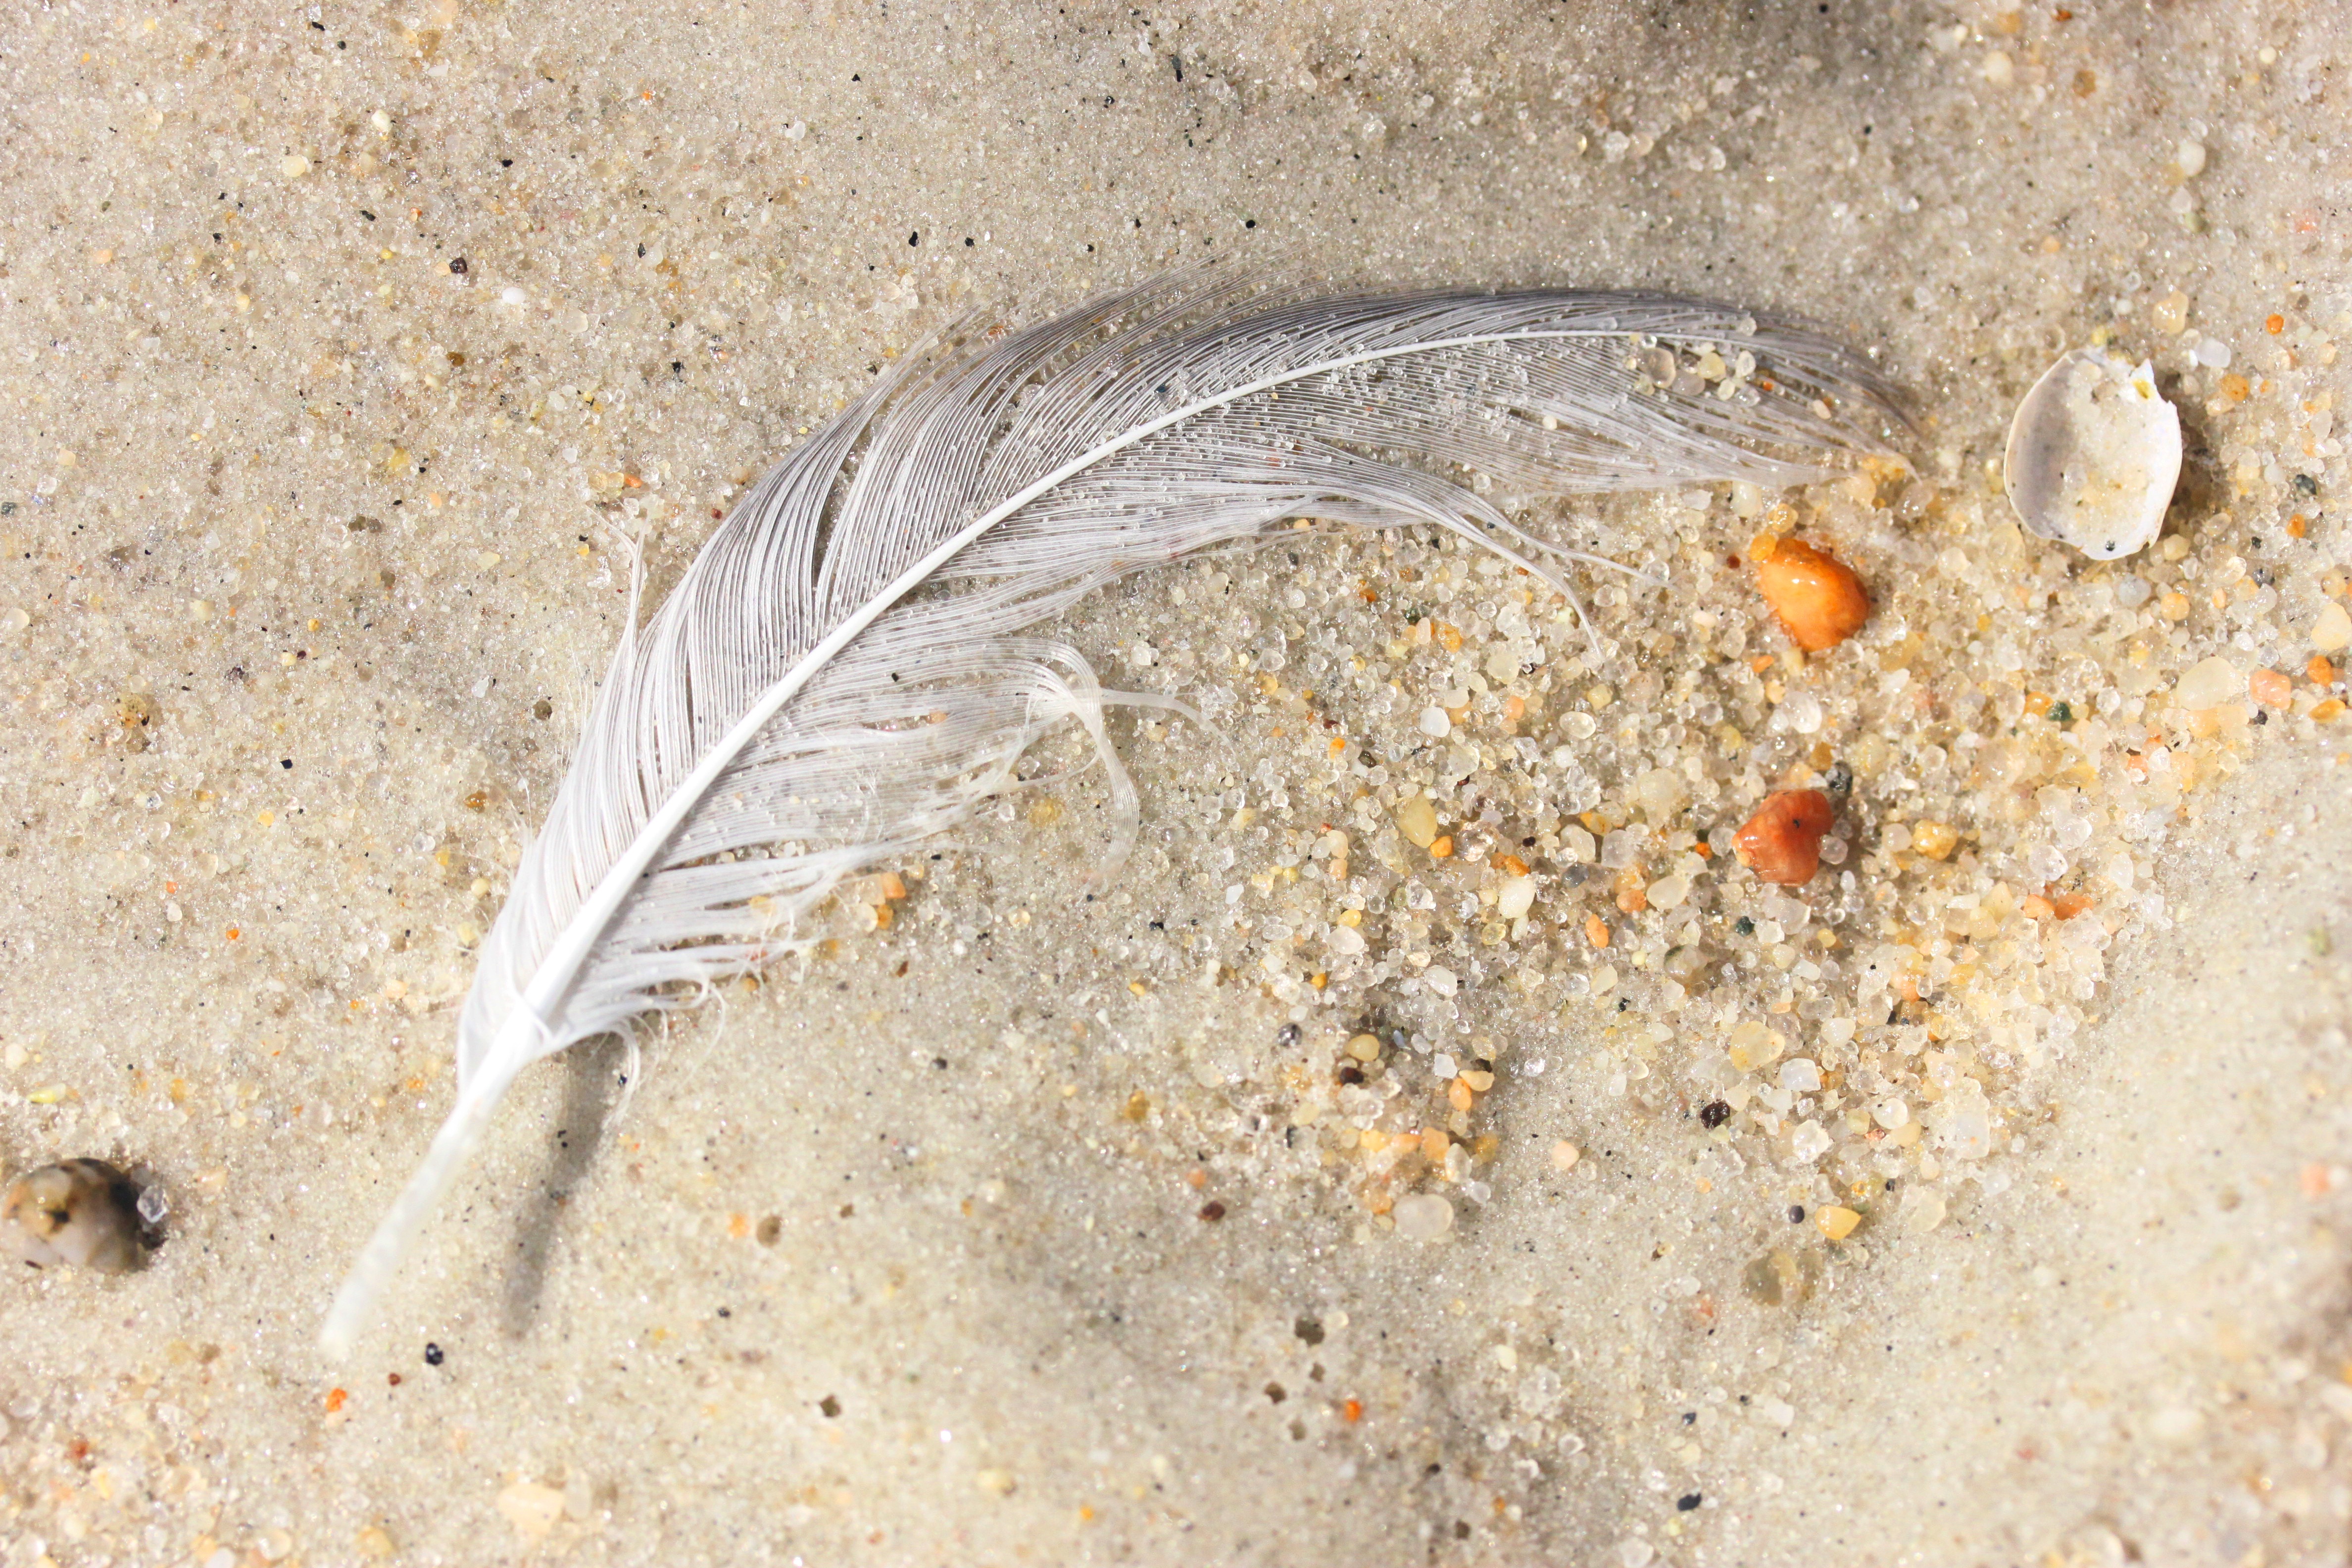
sand, fish, fauna, invertebrate, marine biology